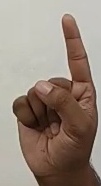
ASL sign: 1